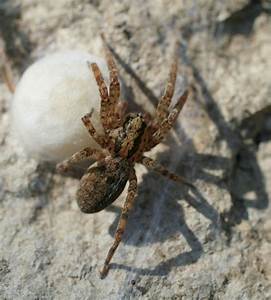
Label: ragno